Blessing of same-sex unions in Christian churches

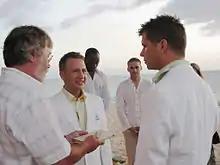
Blessing of a same-sex union

The blessing or wedding of same-sex marriages and same-sex unions is an issue about which leaders of Christian churches are in ongoing disagreement. Traditionally, Christianity teaches that sexual practices between men and sexual practices between women are sinful and that holy matrimony can only exist between two persons of different sexes. These disagreements are primarily centred on the interpretation of various scripture passages related to homosexuality, sacred tradition, and in some churches on varying understandings of homosexuality in terms of psychology, genetics and other scientific data. While numerous church bodies have widely varying practices and teachings, individual Christians of every major tradition are involved in practical (orthopraxy) discussions about how to respond to the issue.